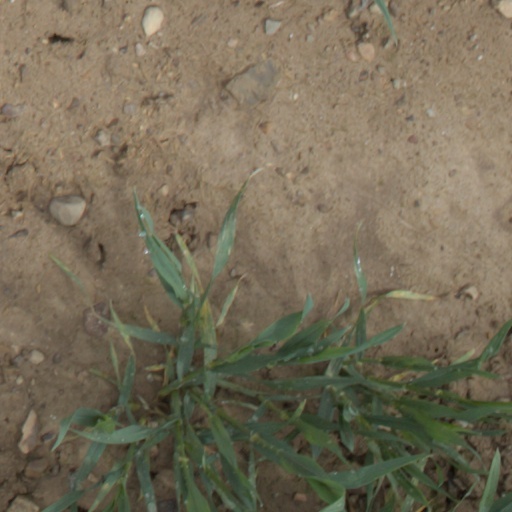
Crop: wheat